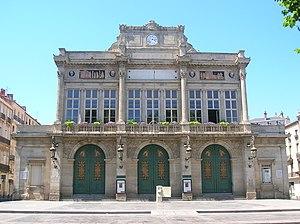
Béziers - Hérault - Grand-Théâtre (intérieur ""bonbonnière à l'italienne""), actuellement appelé Théâtre Municipal, créé entre 1842-1844 par l'architecte Charles Isabelle, à l'extrémité des allées Paul Riquet. Bas-reliefs en terre cuite de David d'Angers. Façade néo-classique (au style grec), intérieur en bois. Capacité
Ce tableau présente la liste de tous les monuments historiques classés ou inscrits dans la ville de Béziers, Hérault, en France.
À l'initiative du mécène biterrois Fernand Castelbon de Beauxhostes, des opéras furent créés ou représentés au début du XXᵉ siècle dans les nouvelles arènes de Béziers. Bien entendu, le rôle d'un mécène n'est pas seulement financier. L'enseignement collectif étant alors inexistant, Castelbon avait déjà proposé à la municipalité la création d'une "École municipale professionnelle de musique vocale", mettant à sa disposition gratuitement une salle aménagée à cet effet dans l'ancien couvent des Ursulines. Y donnant ses concerts, la "Société Sainte-Cécile" avait là ses instruments et matériel ; elle était dès 1887 sous la présidence de Castelbon. Et d'ailleurs, il allait rapidement lui joindre "l'Orphéon Sainte-Cécile". En 1893, Castelbon prenait la présidence de la "Lyre biterroise", la réorganisant avec succès. Il se servit de toutes ces formations, et bien d'autres, pour les chœurs de son Théâtre des Arènes. Aussi, les Fêtes de Déjanire connurent dès la première année un grand succès, laissant supposer son renouvellement les années suivantes.
Béziers est une commune française située dans le département de l'Hérault en région Occitanie, traversée par l'Orb et entourée de vignobles et de la Méditerranée toute proche. Il pourrait s'agir de la plus ancienne ville de France, avant Marseille : de multiples fouilles archéologiques entreprises depuis les années 1980 ont révélé que Béziers fut construite par les Grecs au VIIe siècle av. J.-C.